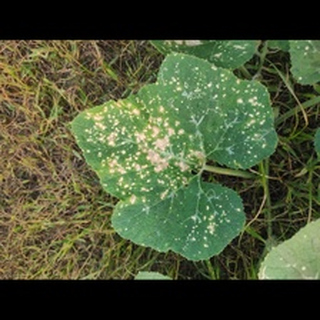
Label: pumpkin_powdery_mildew